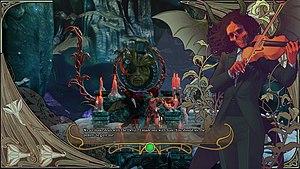
Abyss Odyssey est un jeu vidéo mêlant rogue-like, plates-formes et action développé par ACE Team et édité par Atlus, sorti en 2014 sur Windows, Xbox 360, PlayStation 3 et PlayStation 4.